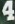
Number: 4